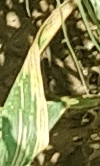
Label: Wheat___Yellow_Rust